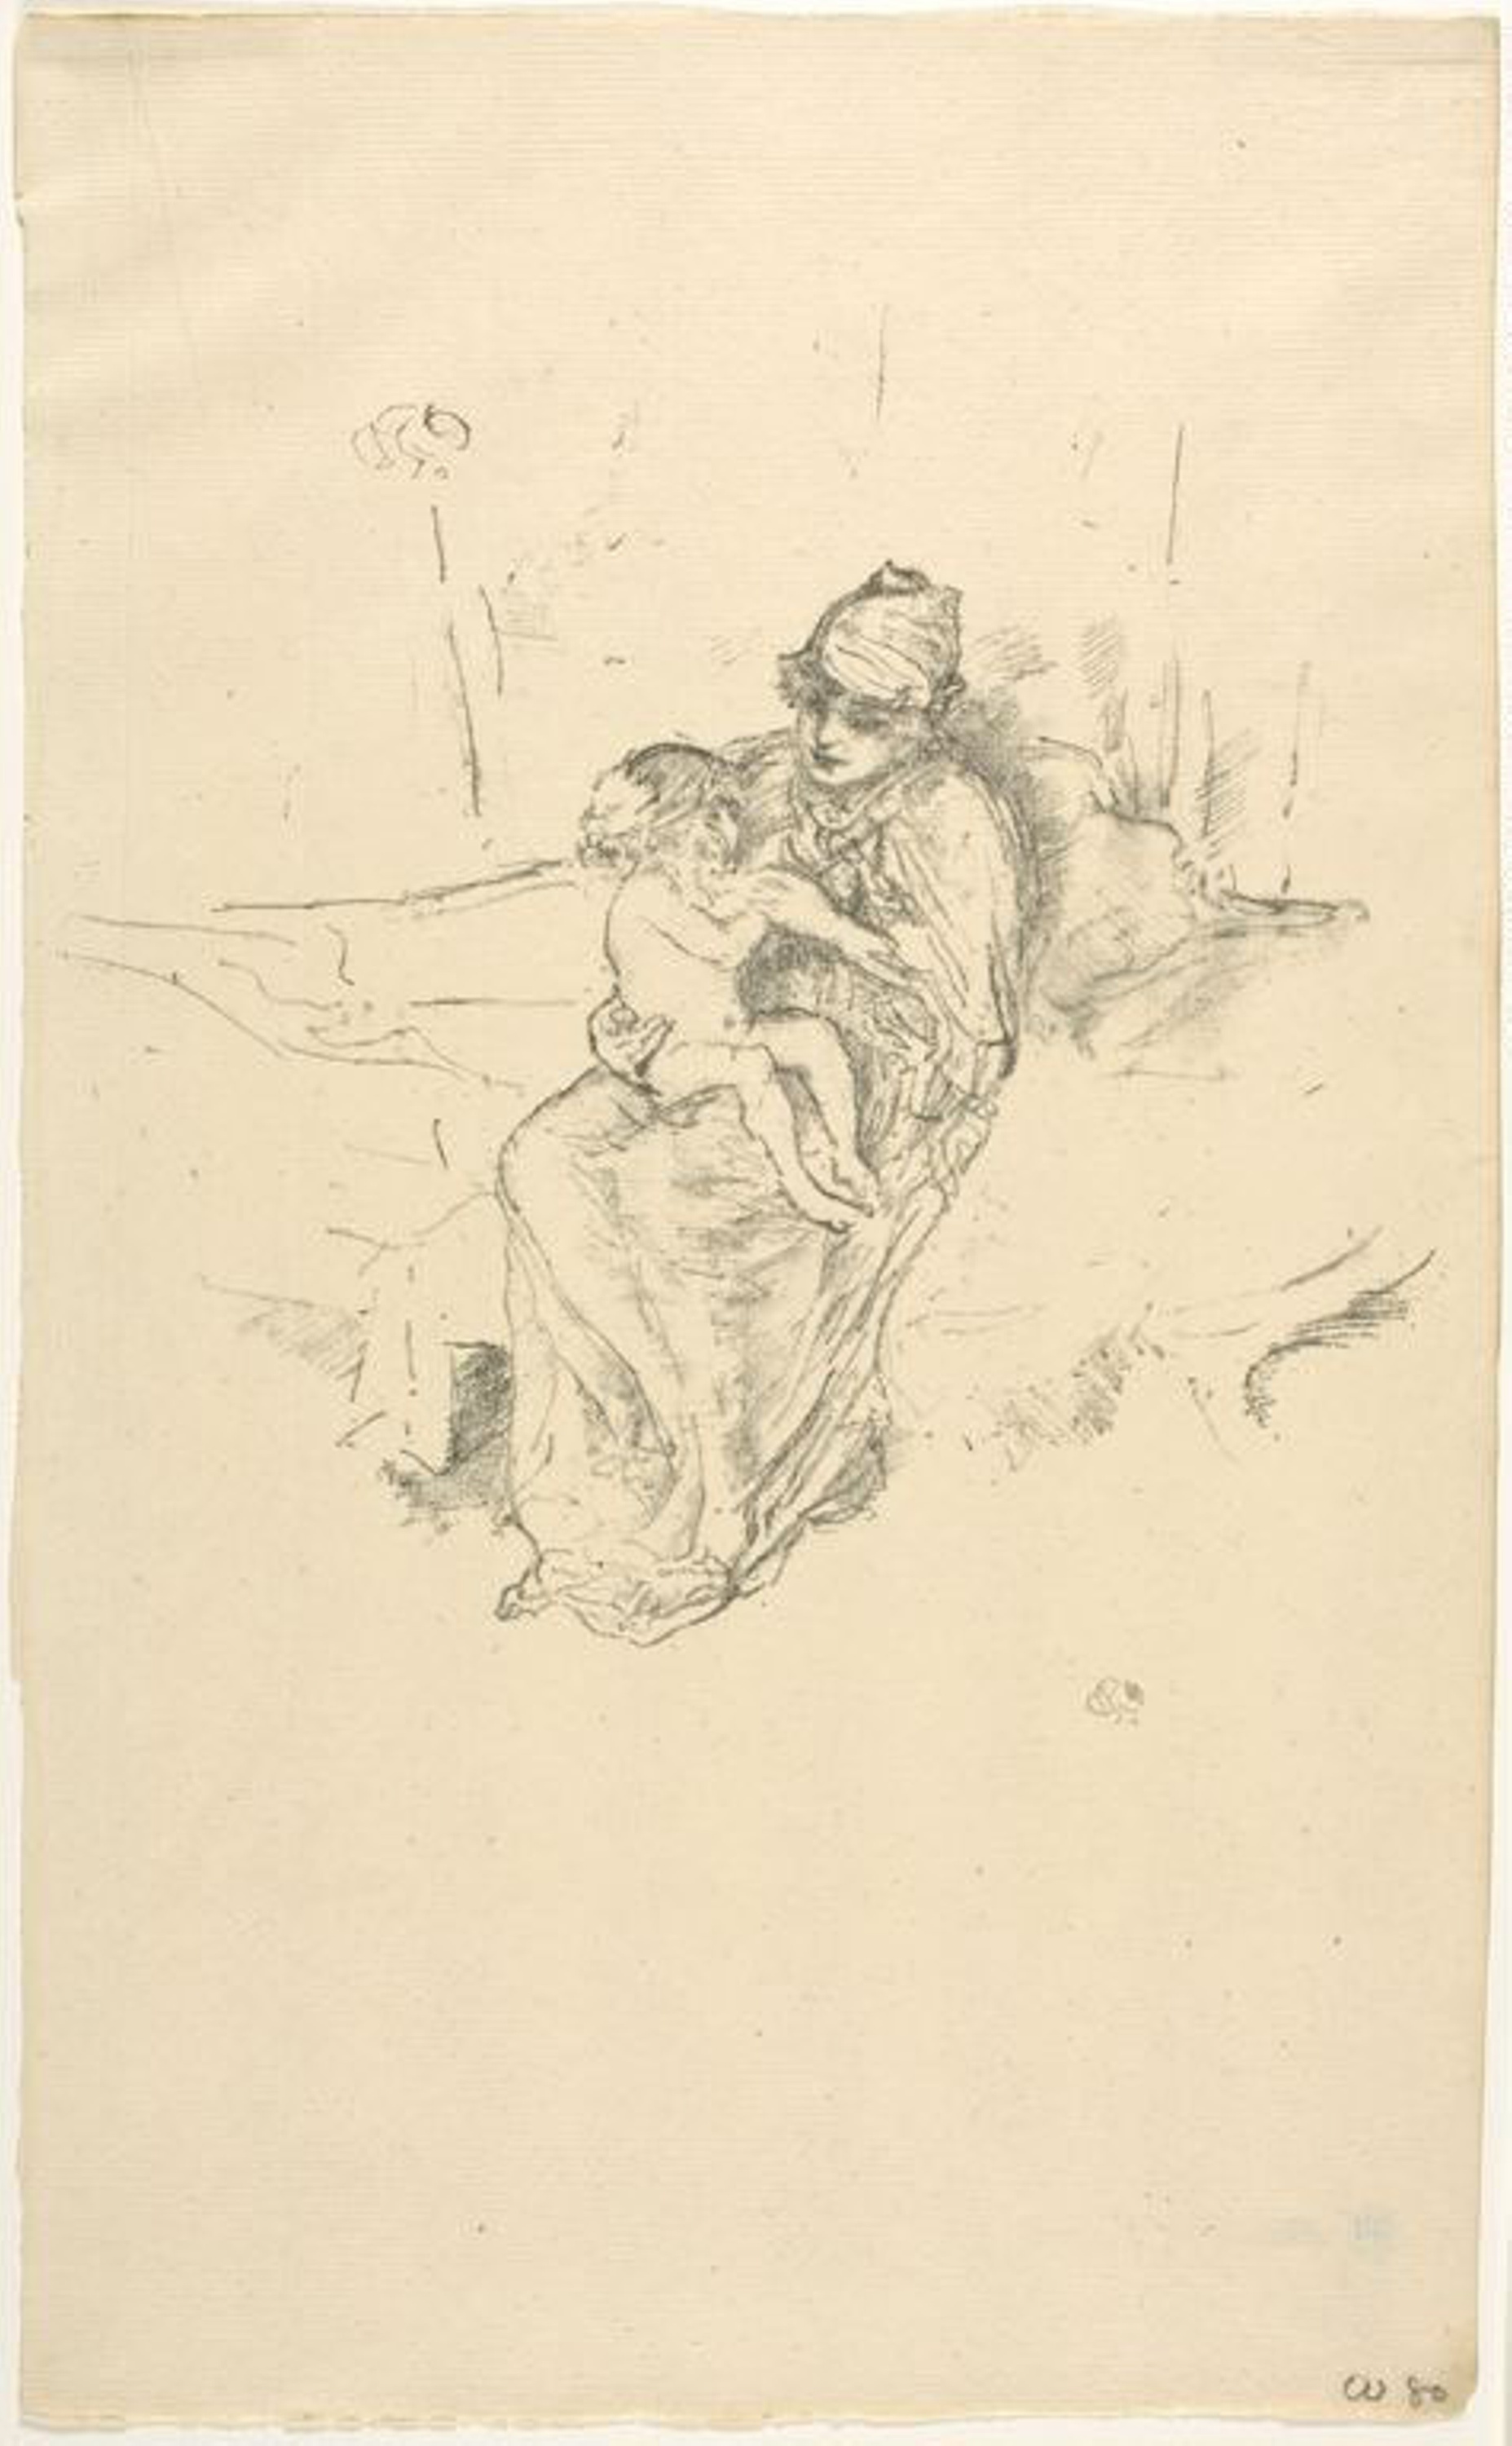
text, art, drawing, sketch, figure drawing, illustration, artwork, paper, history, self portrait, portrait, costume design, font, visual arts, printmaking, painting, jaw